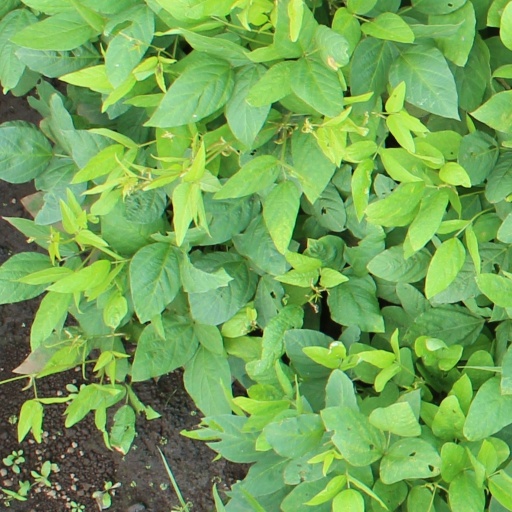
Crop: soybean